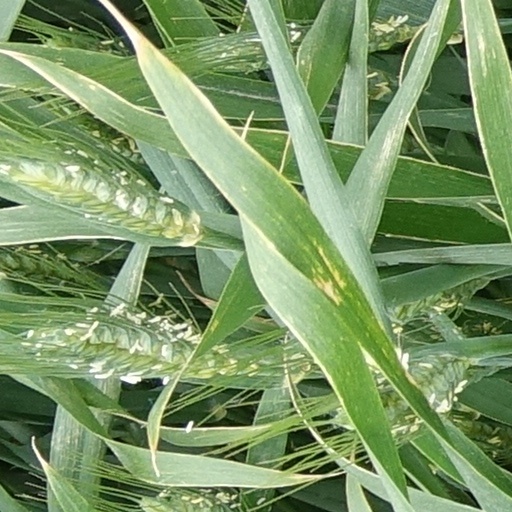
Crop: wheat